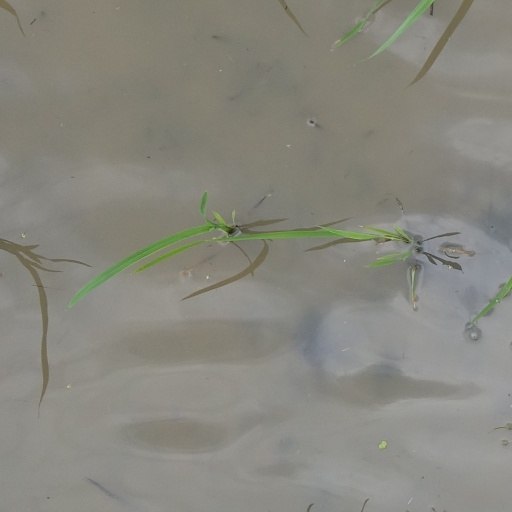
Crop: rice